Tom Robinson

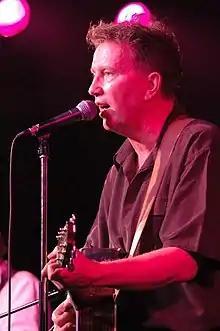
Robinson in 2004

In 2009, Robinson founded "Fresh on the Net", a showcase website for upcoming bands and artists whose aim is "to help independent musicians find new listeners, and independent listeners find new music".